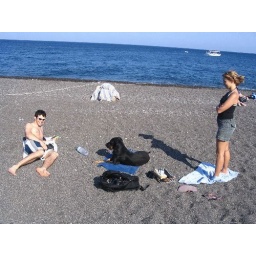
This dog wandered over and stole my towel on Santorini ... a good laugh was had by all. ha.